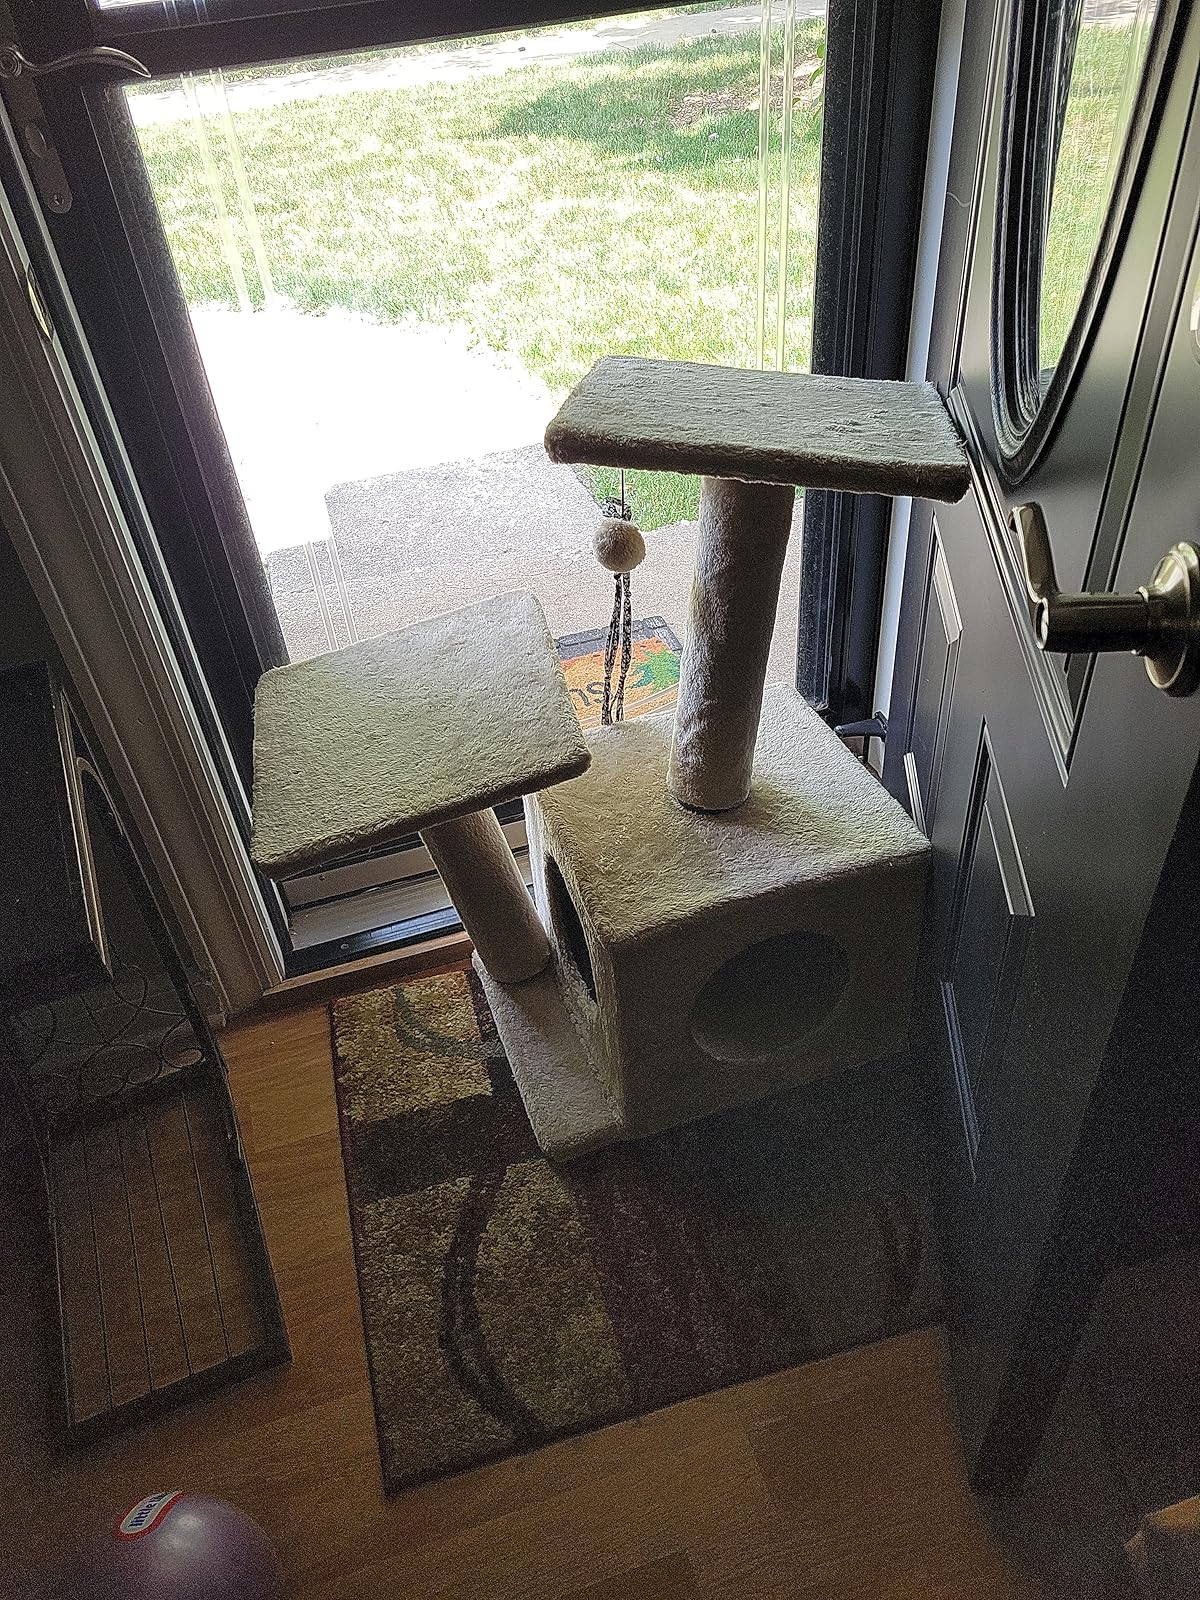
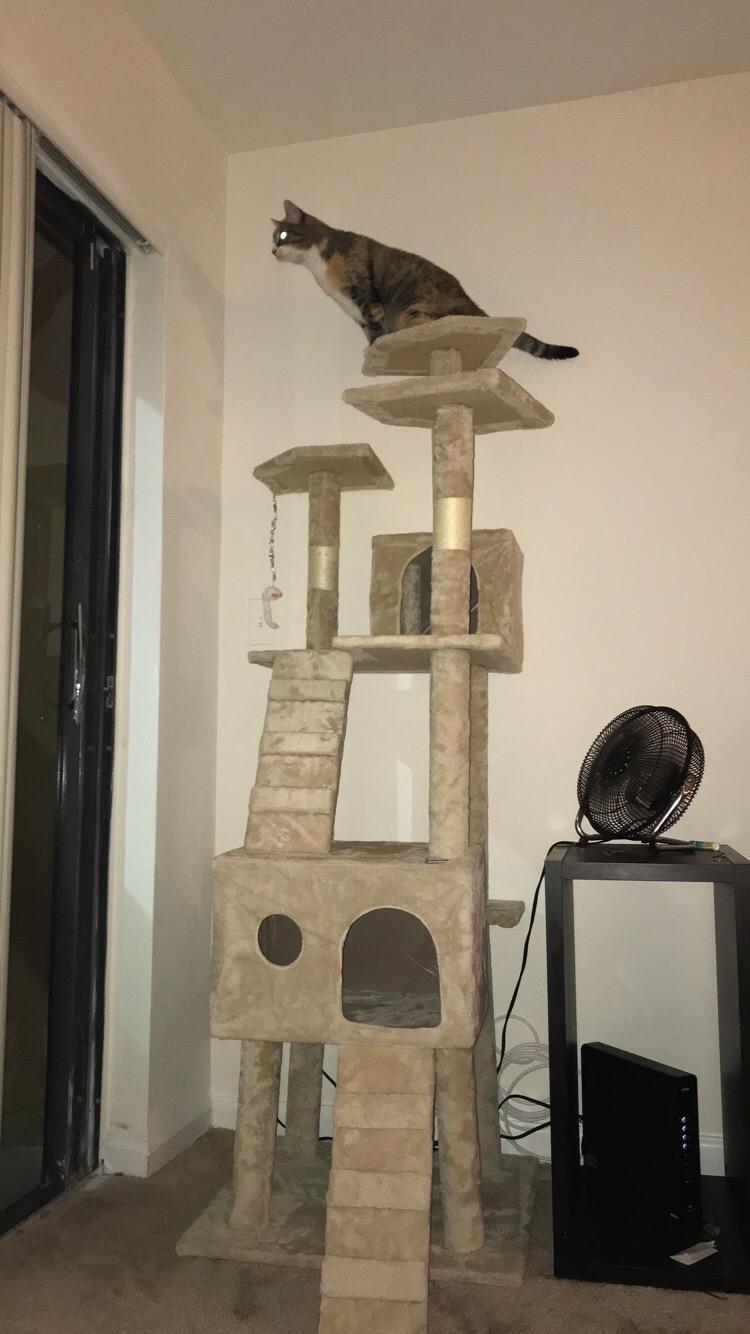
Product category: items_cat tree
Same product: no